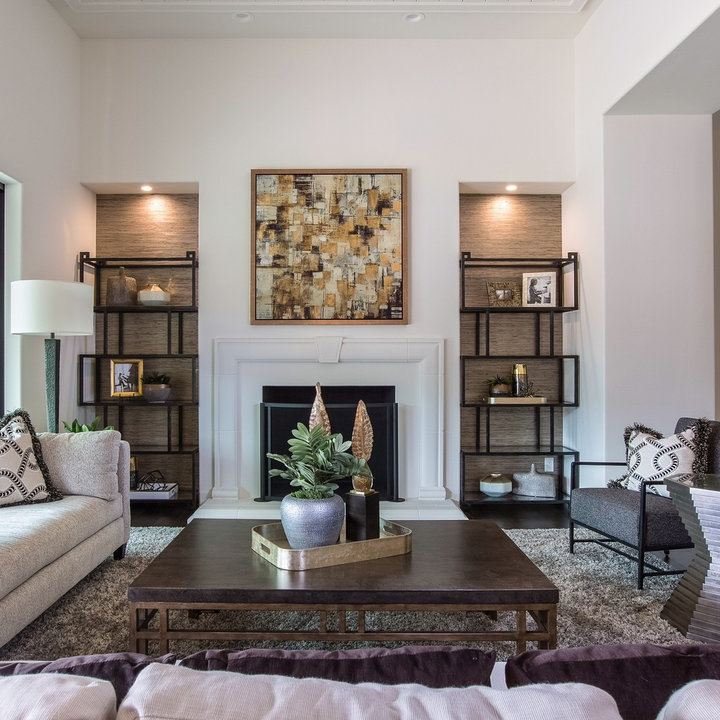
Style: ArtDeco